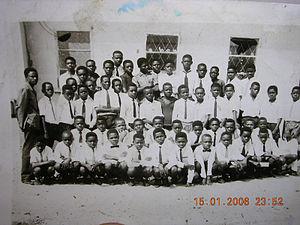
Né le 10 juillet 1957, Georges Alula est un entrepreneur et homme politique congolais.